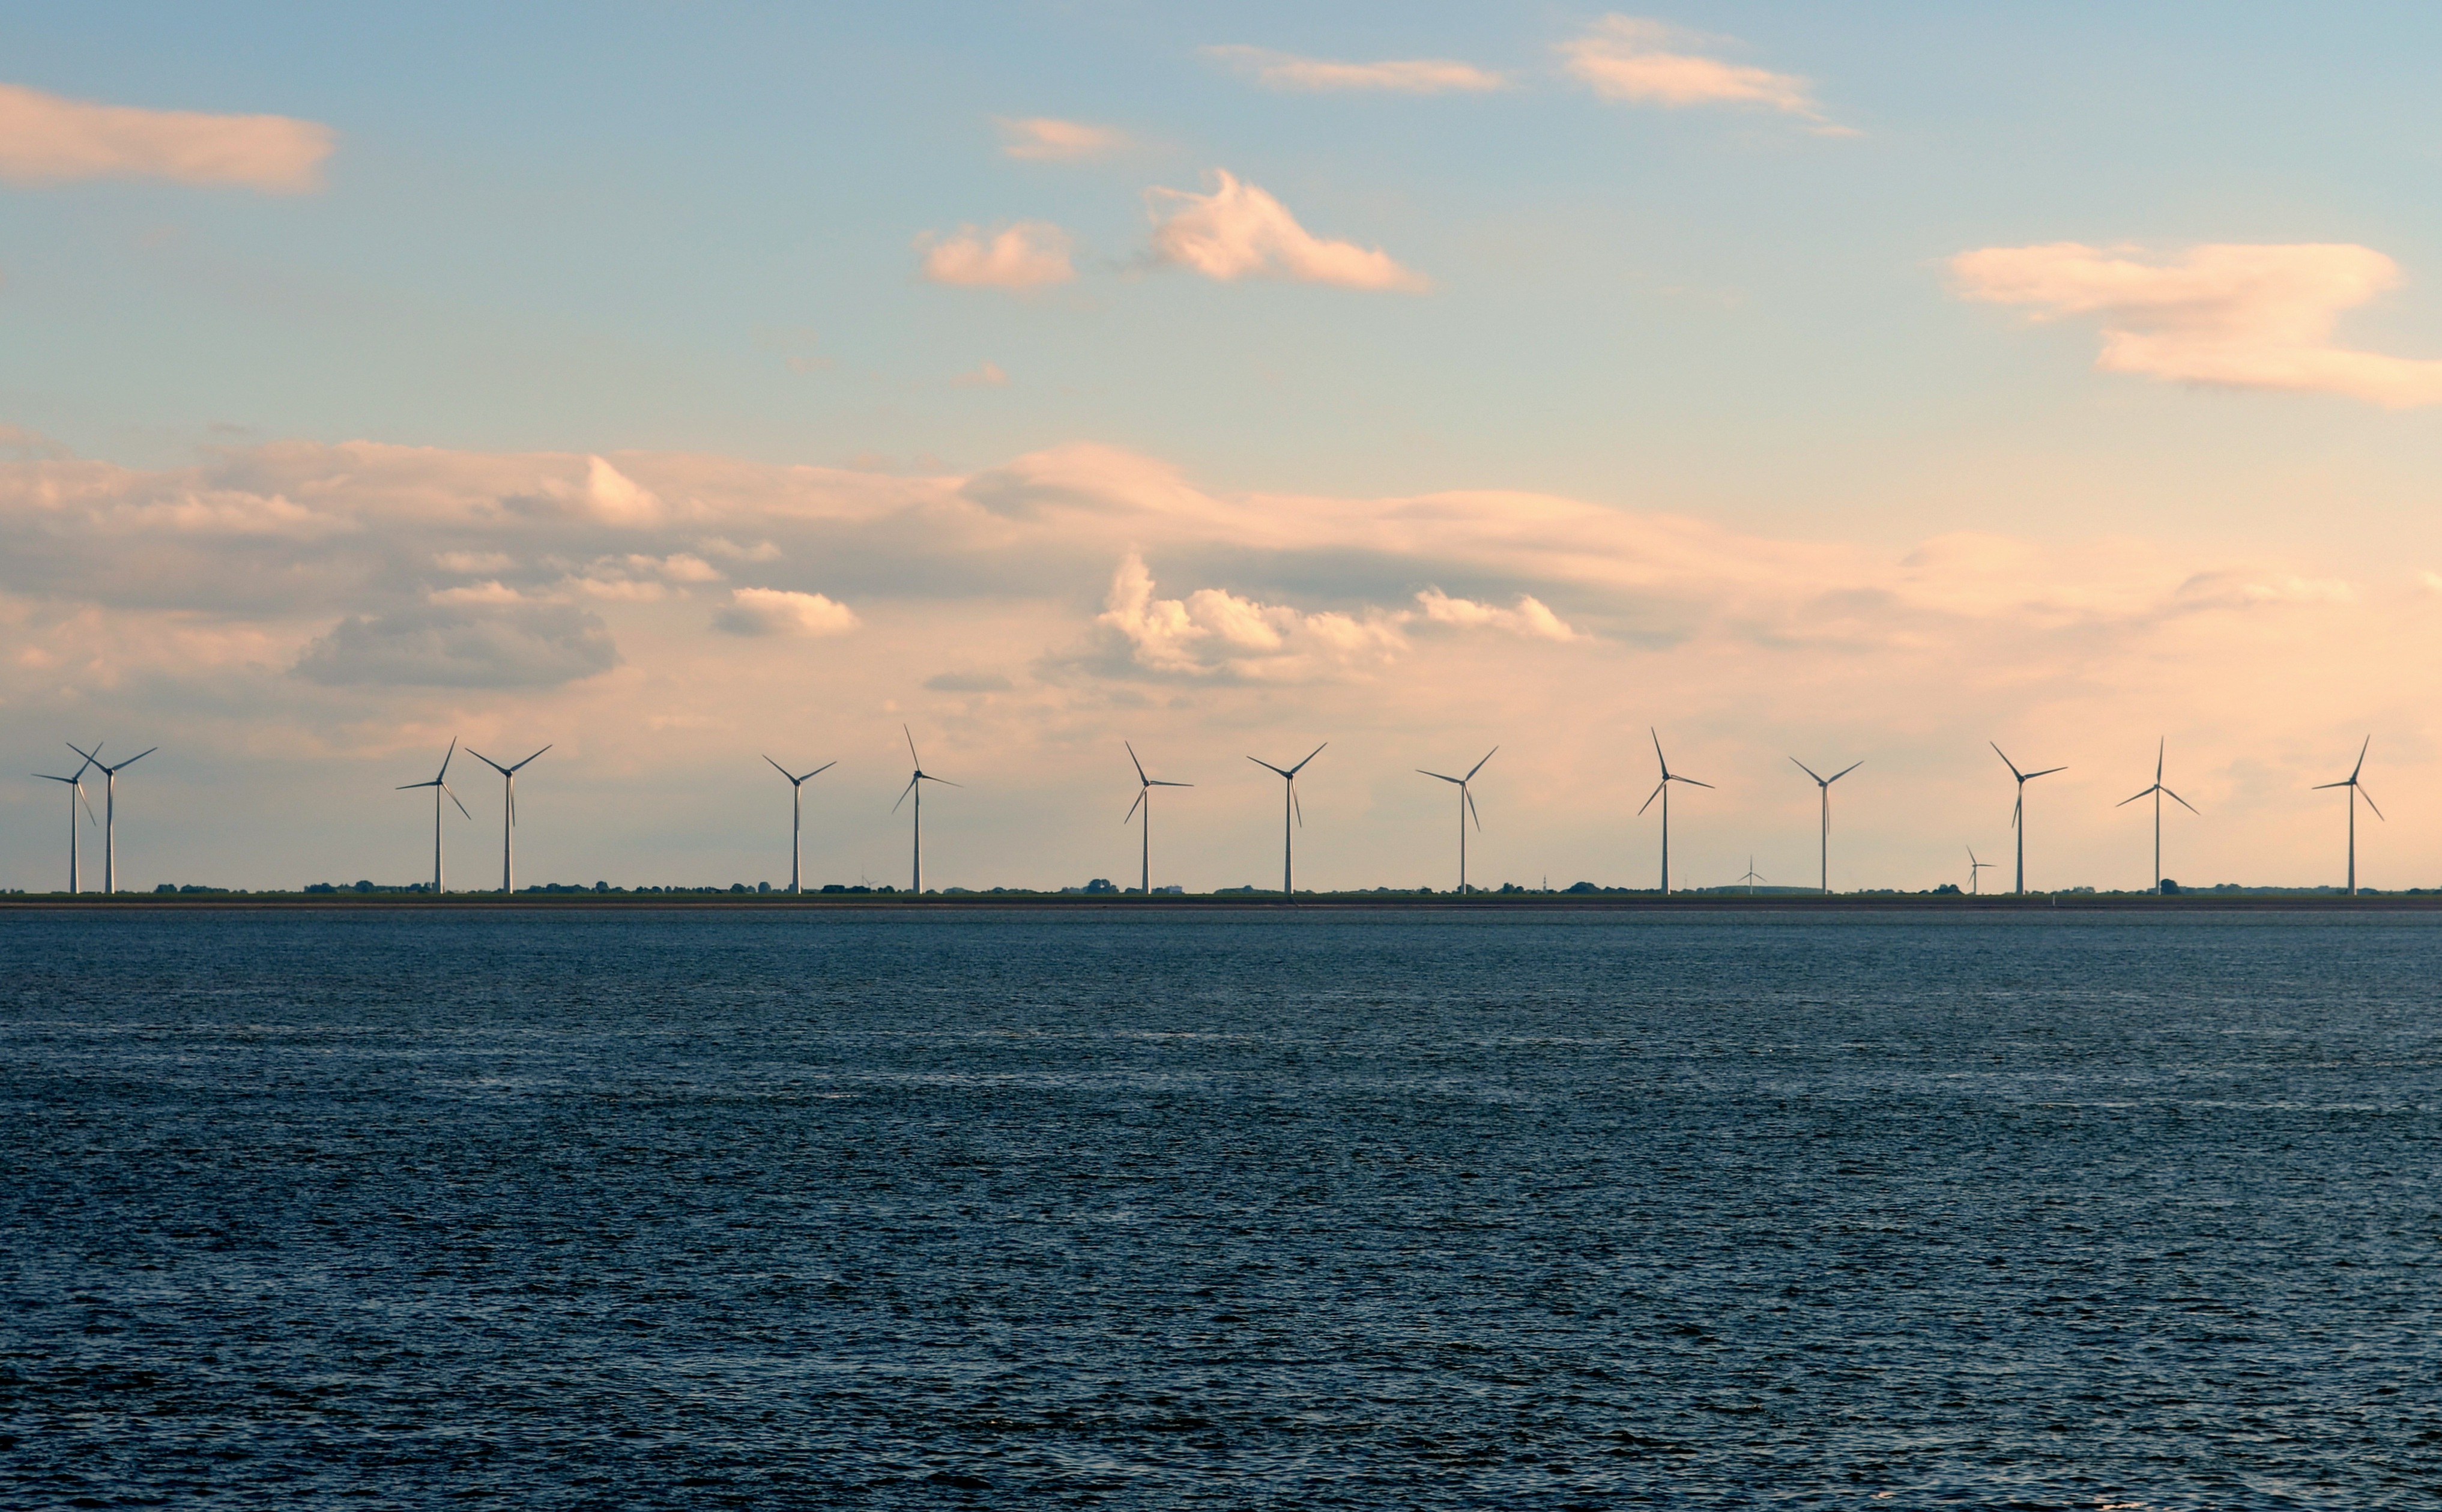
sea, ocean, horizon, cloud, sky, sunrise, sunset, skyline, morning, wind, dawn, dusk, evening, wind energy, wind power, power generation, wind park, offshore, afterglow, eco electricity, windr der